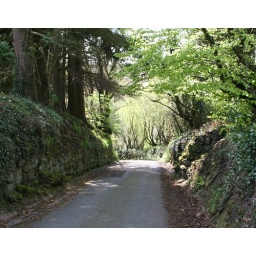
A narrow road between stone lined banks, leading down to the bridge over the River Bovey